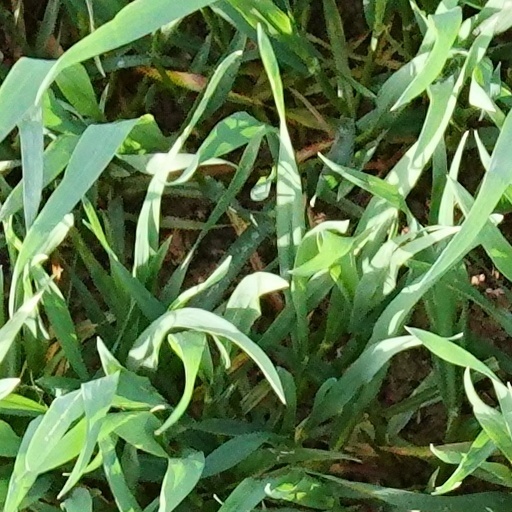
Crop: wheat